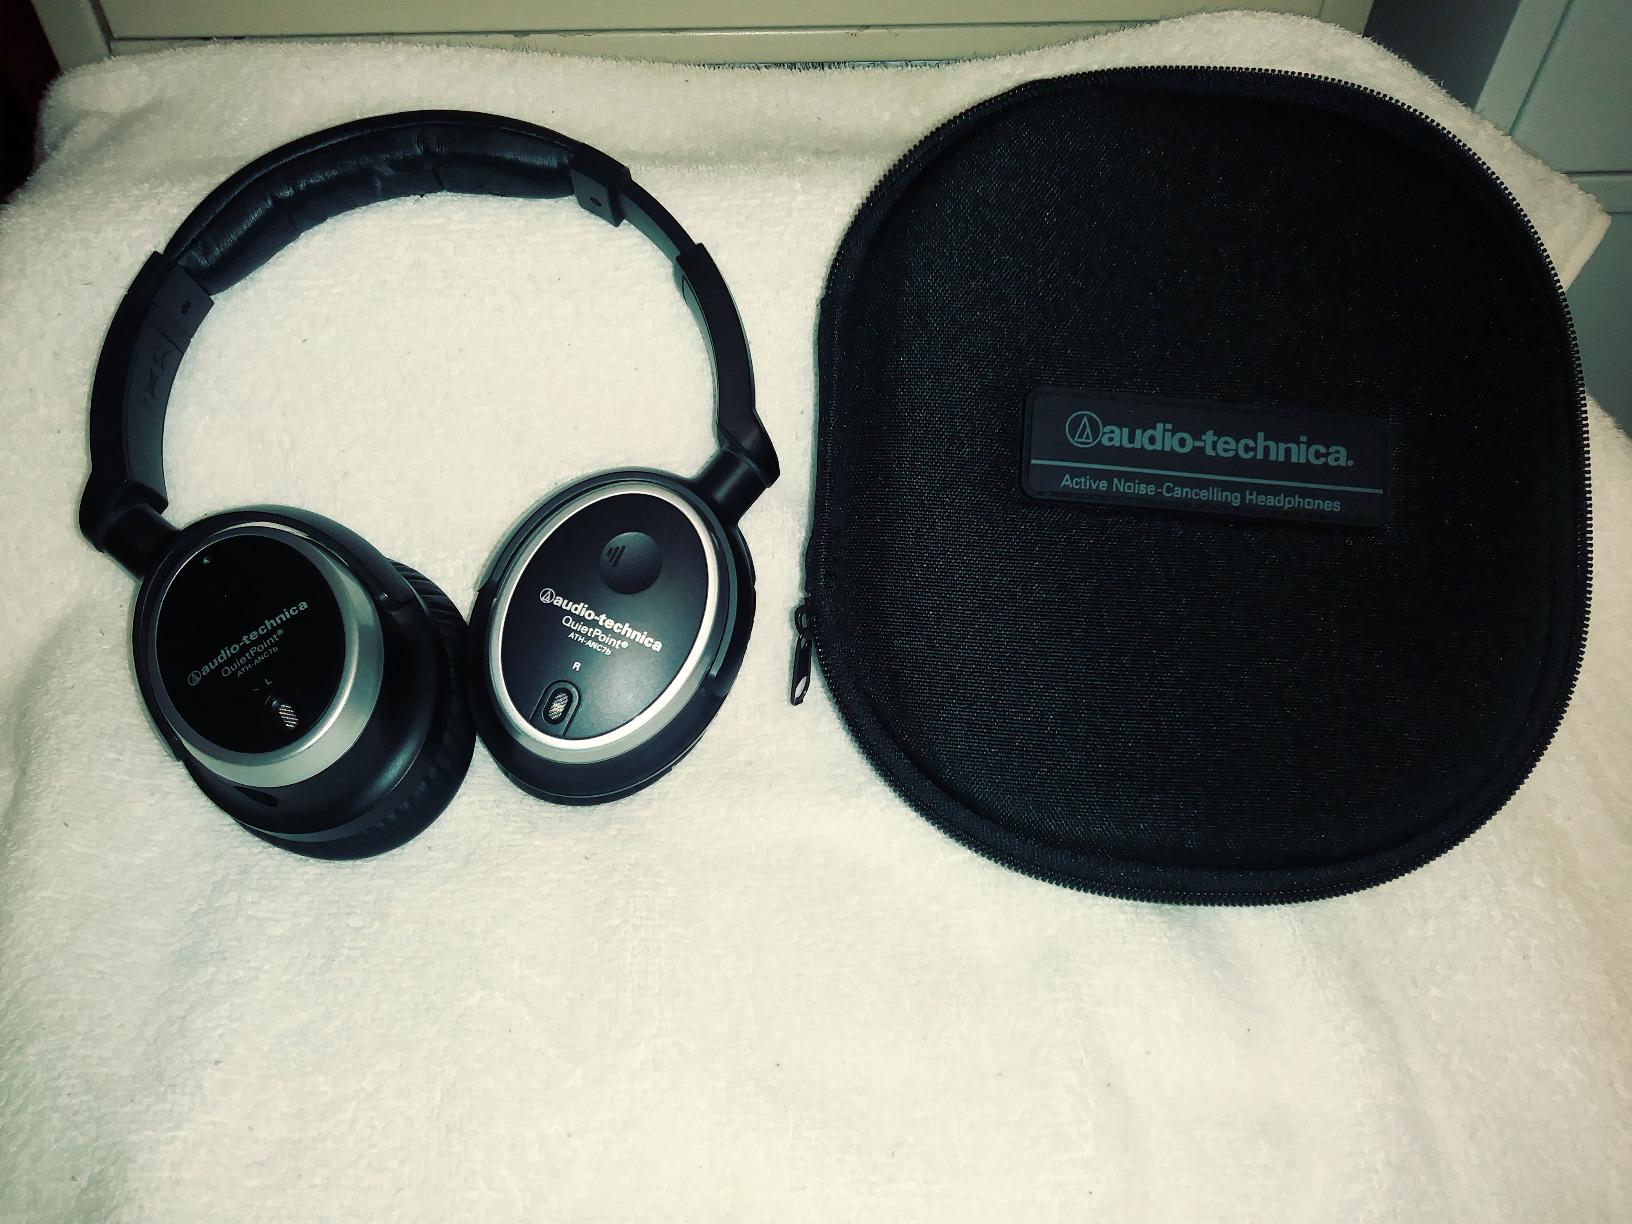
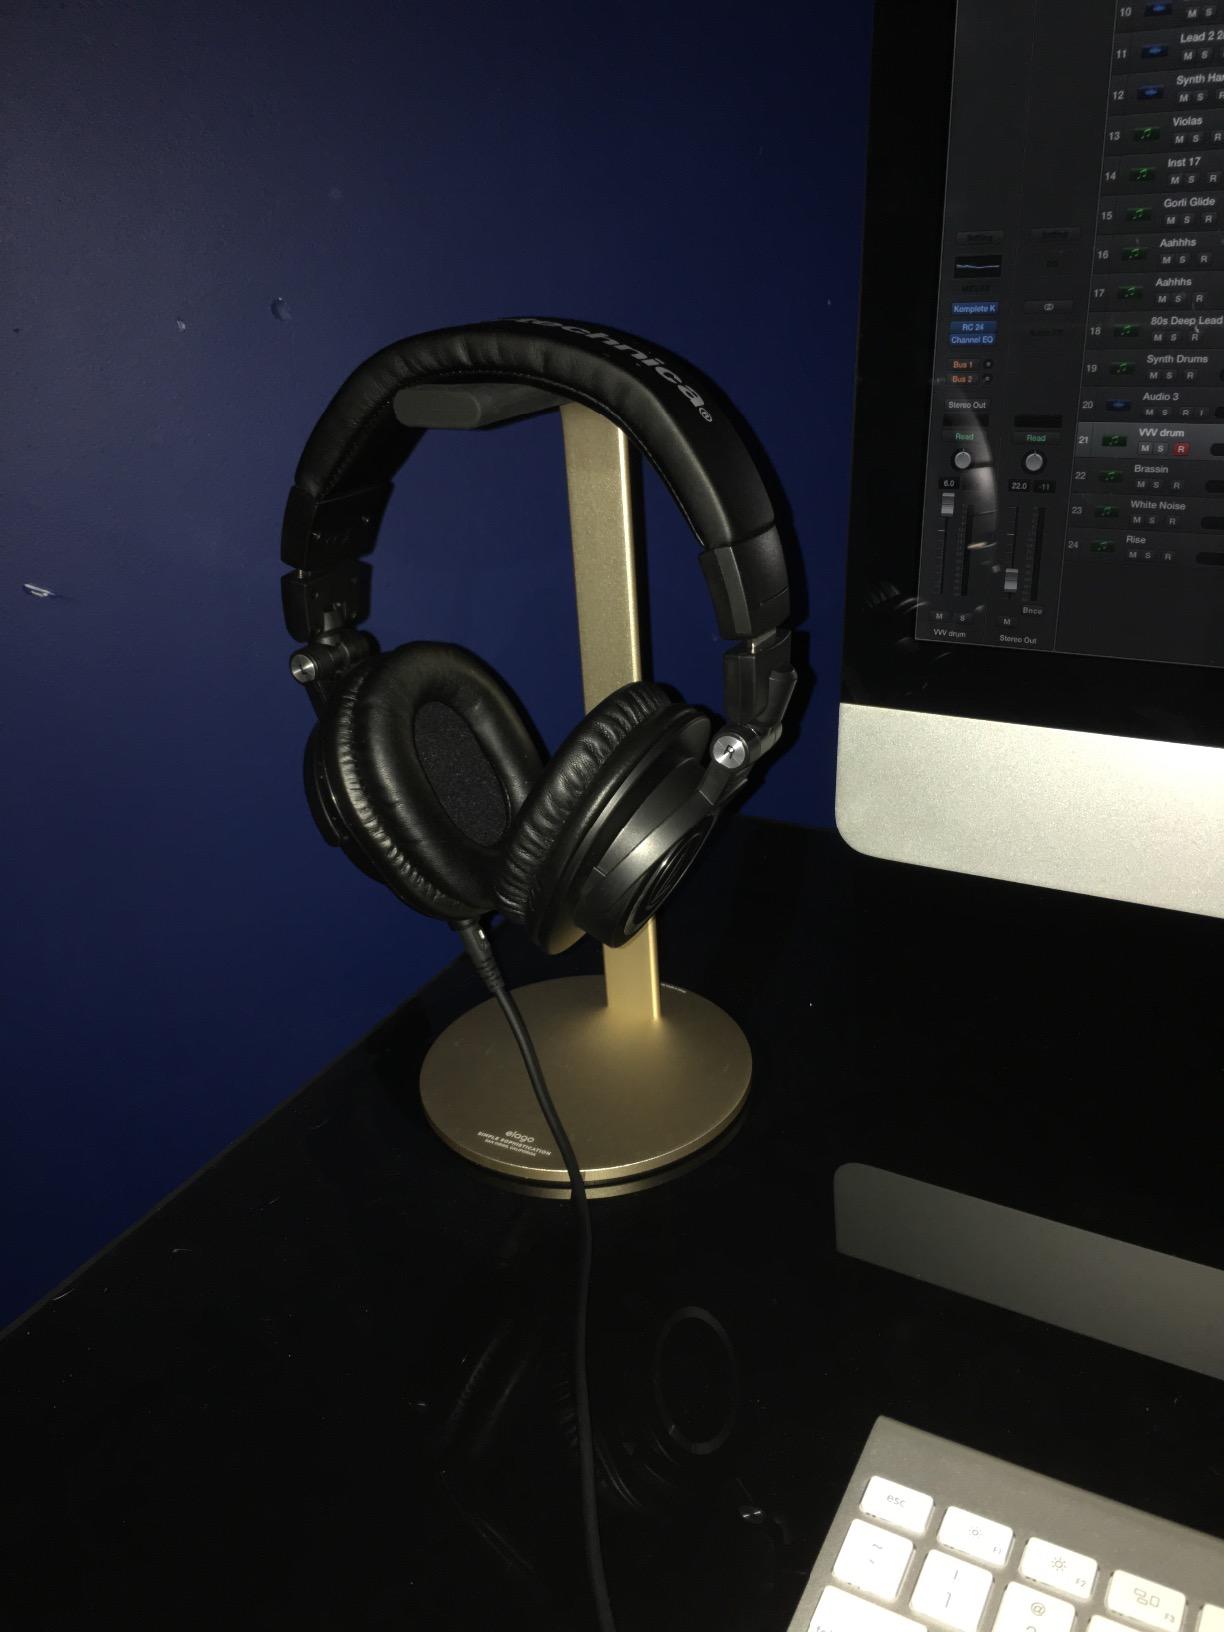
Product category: headphones
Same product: no